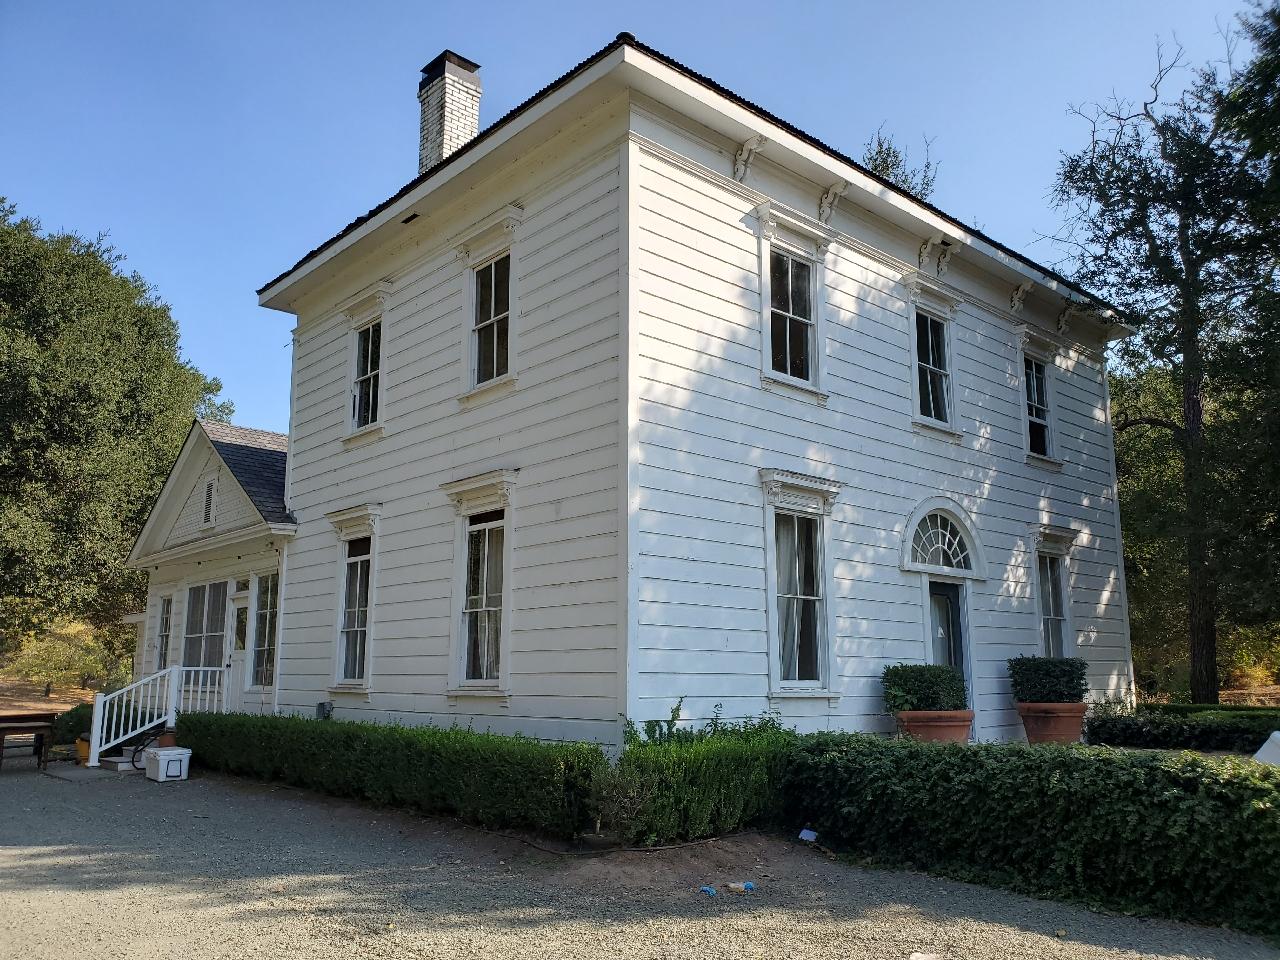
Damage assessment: no_damage